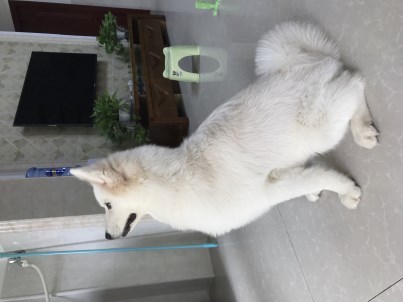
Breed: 2192-n000088-Samoyed